Balfron railway station

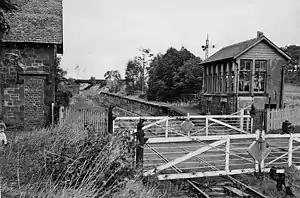
Balfron railway station in 1961

Balfron railway station was a railway station that served the village of Balfron in Scotland. The station was served by trains on the Strathendrick and Aberfoyle Railway and the Forth and Clyde Junction Railway, both of which closed in the 1950s.